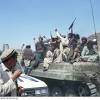
Label: BMP-1